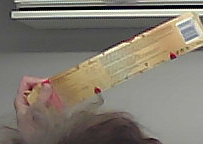
Product: toblerone_white